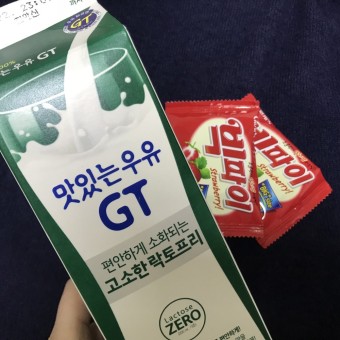
Label: paper